Shepherd Gate Clock

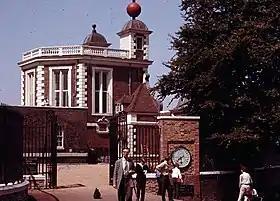
Flamsteed House (with its red time ball) overlooks the Gate clock, 1960

The Gate Clock originally indicated astronomical time, in which the counting of the 24 hours of each day starts at noon. The clock was changed in the 20th century to indicate Greenwich Mean Time, in which the counting of the 24 hours of each day starts at midnight. The Gate Clock continues to show Greenwich Mean Time and is not adjusted for summer time. The clock is now controlled by a quartz mechanism inside the main building. The motor clocks are still on display but are not functional.